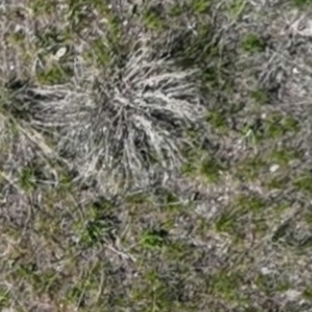
Month: may